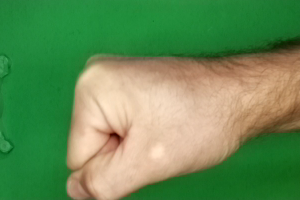
Label: rock